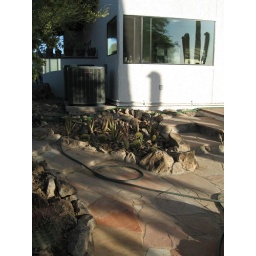
kitchen window in back ground, new cactus/aloe garden planted